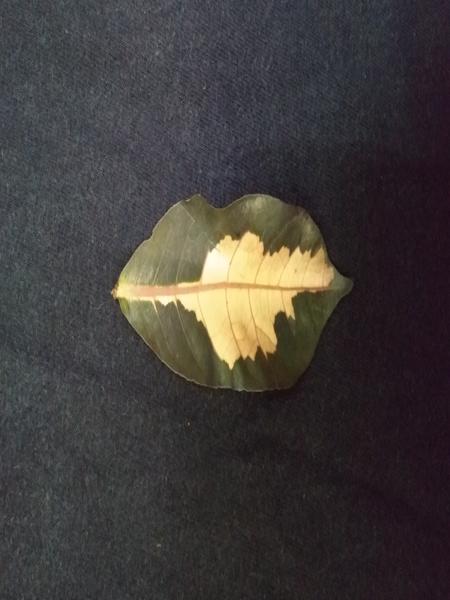
Plant: Caricature